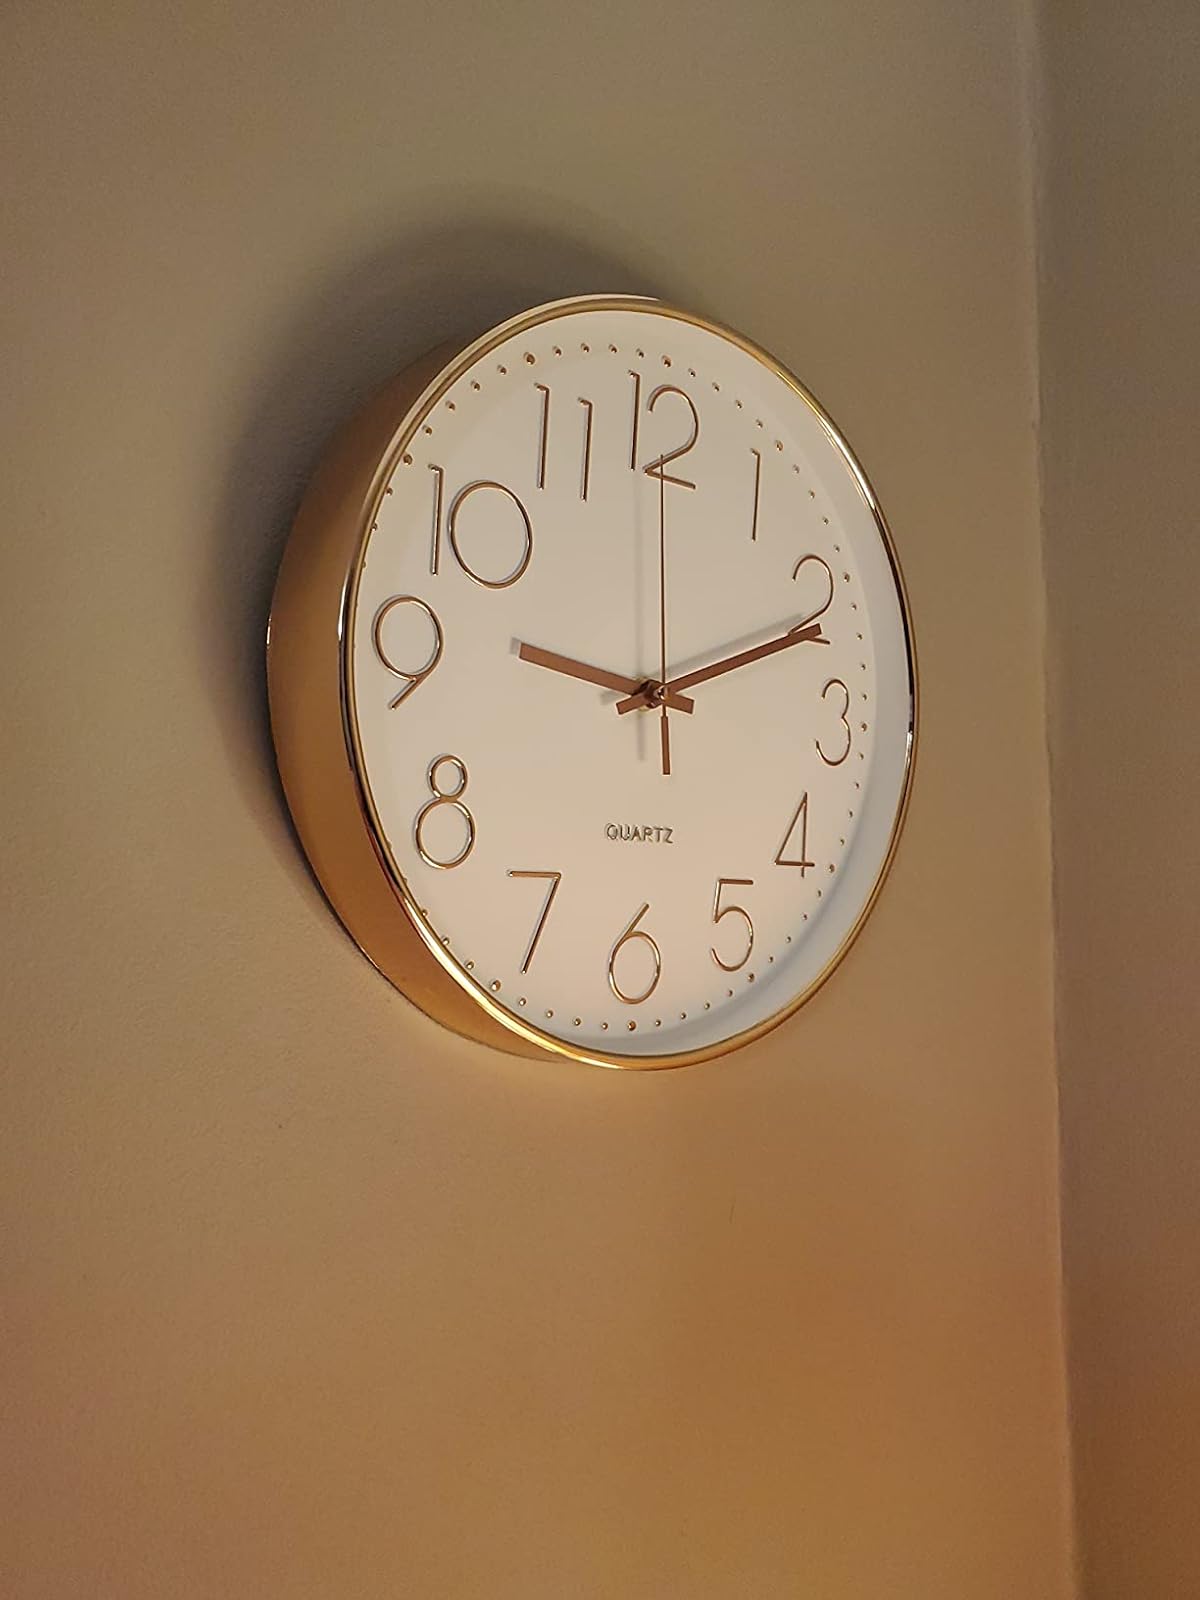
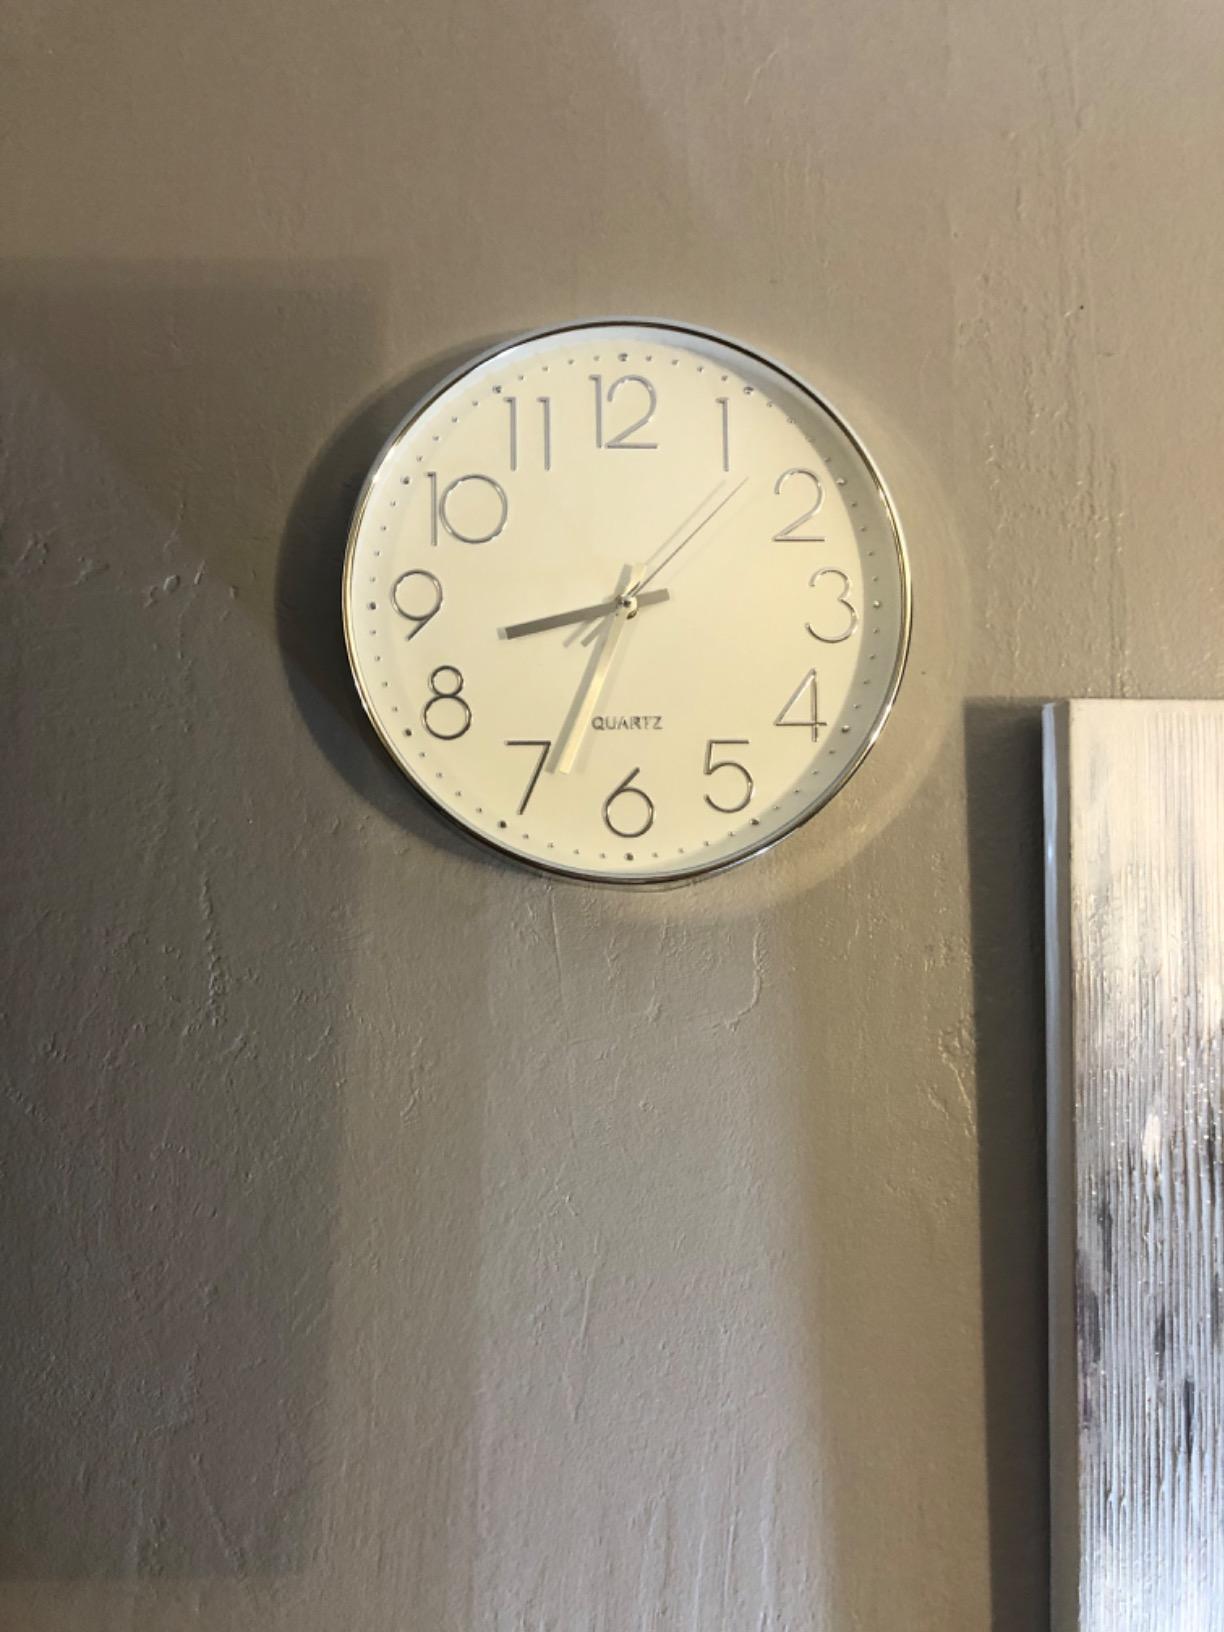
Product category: clock
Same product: no